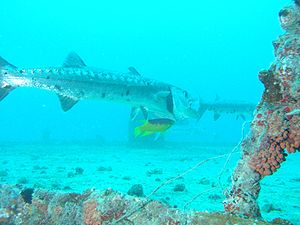
Hygiejne / Oversigt
En fisk renses af andre fisk.
Hygiejne er læren om renlighed. Ordet bruges også om at gøre eller holde rent. Det omfatter rutiner til opnåelse og opretholdelse af sundhed og renhed for mennesker, dyr og andre organismer. Tidligt stod det klart, at renlighed fremmer sundheden. Overdreven hygiejne har til dels med rette, fremkaldt modstand i befolkningen. Ironisk nok af ordsproget